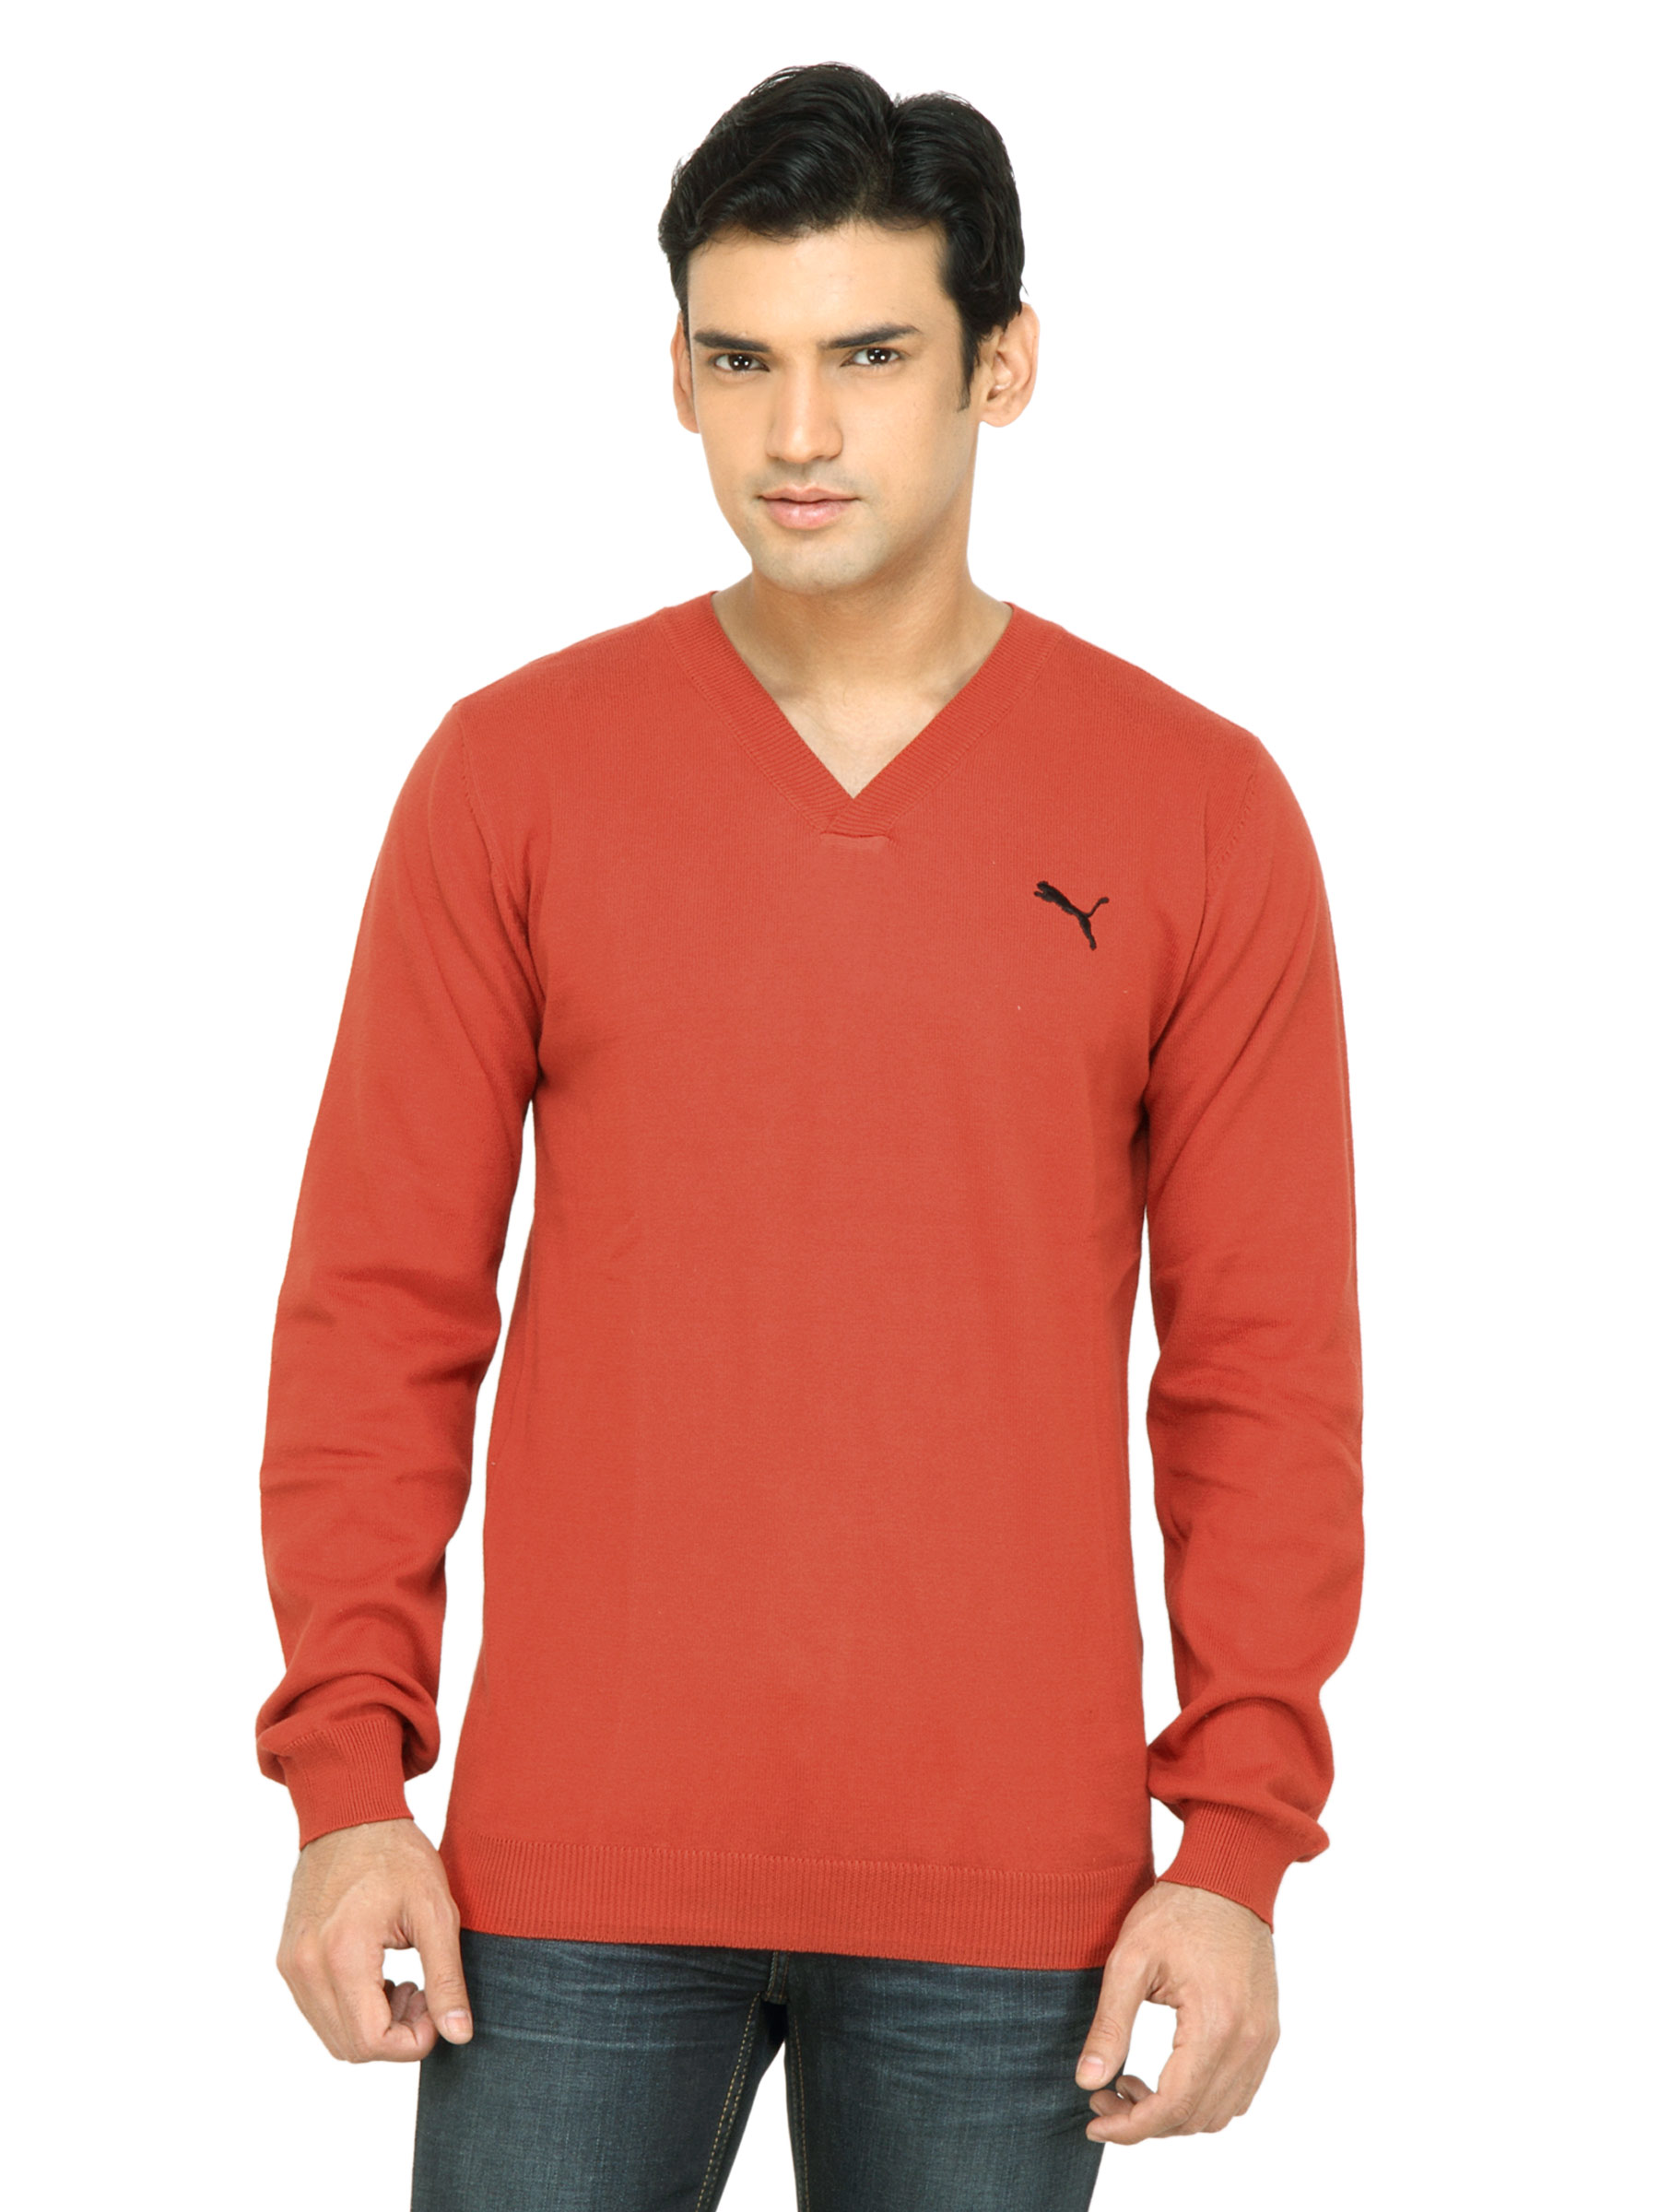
Puma Men Solid Red Sweater
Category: Apparel / Topwear / Sweaters
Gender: Men
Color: Red
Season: Fall 2011
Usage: Casual